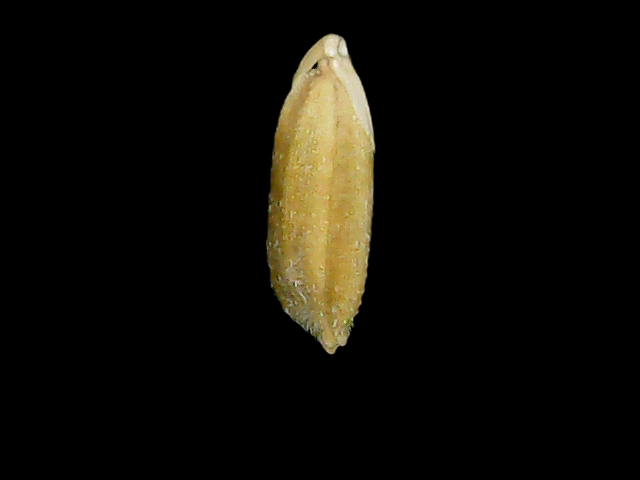
Rice variety: Bd95